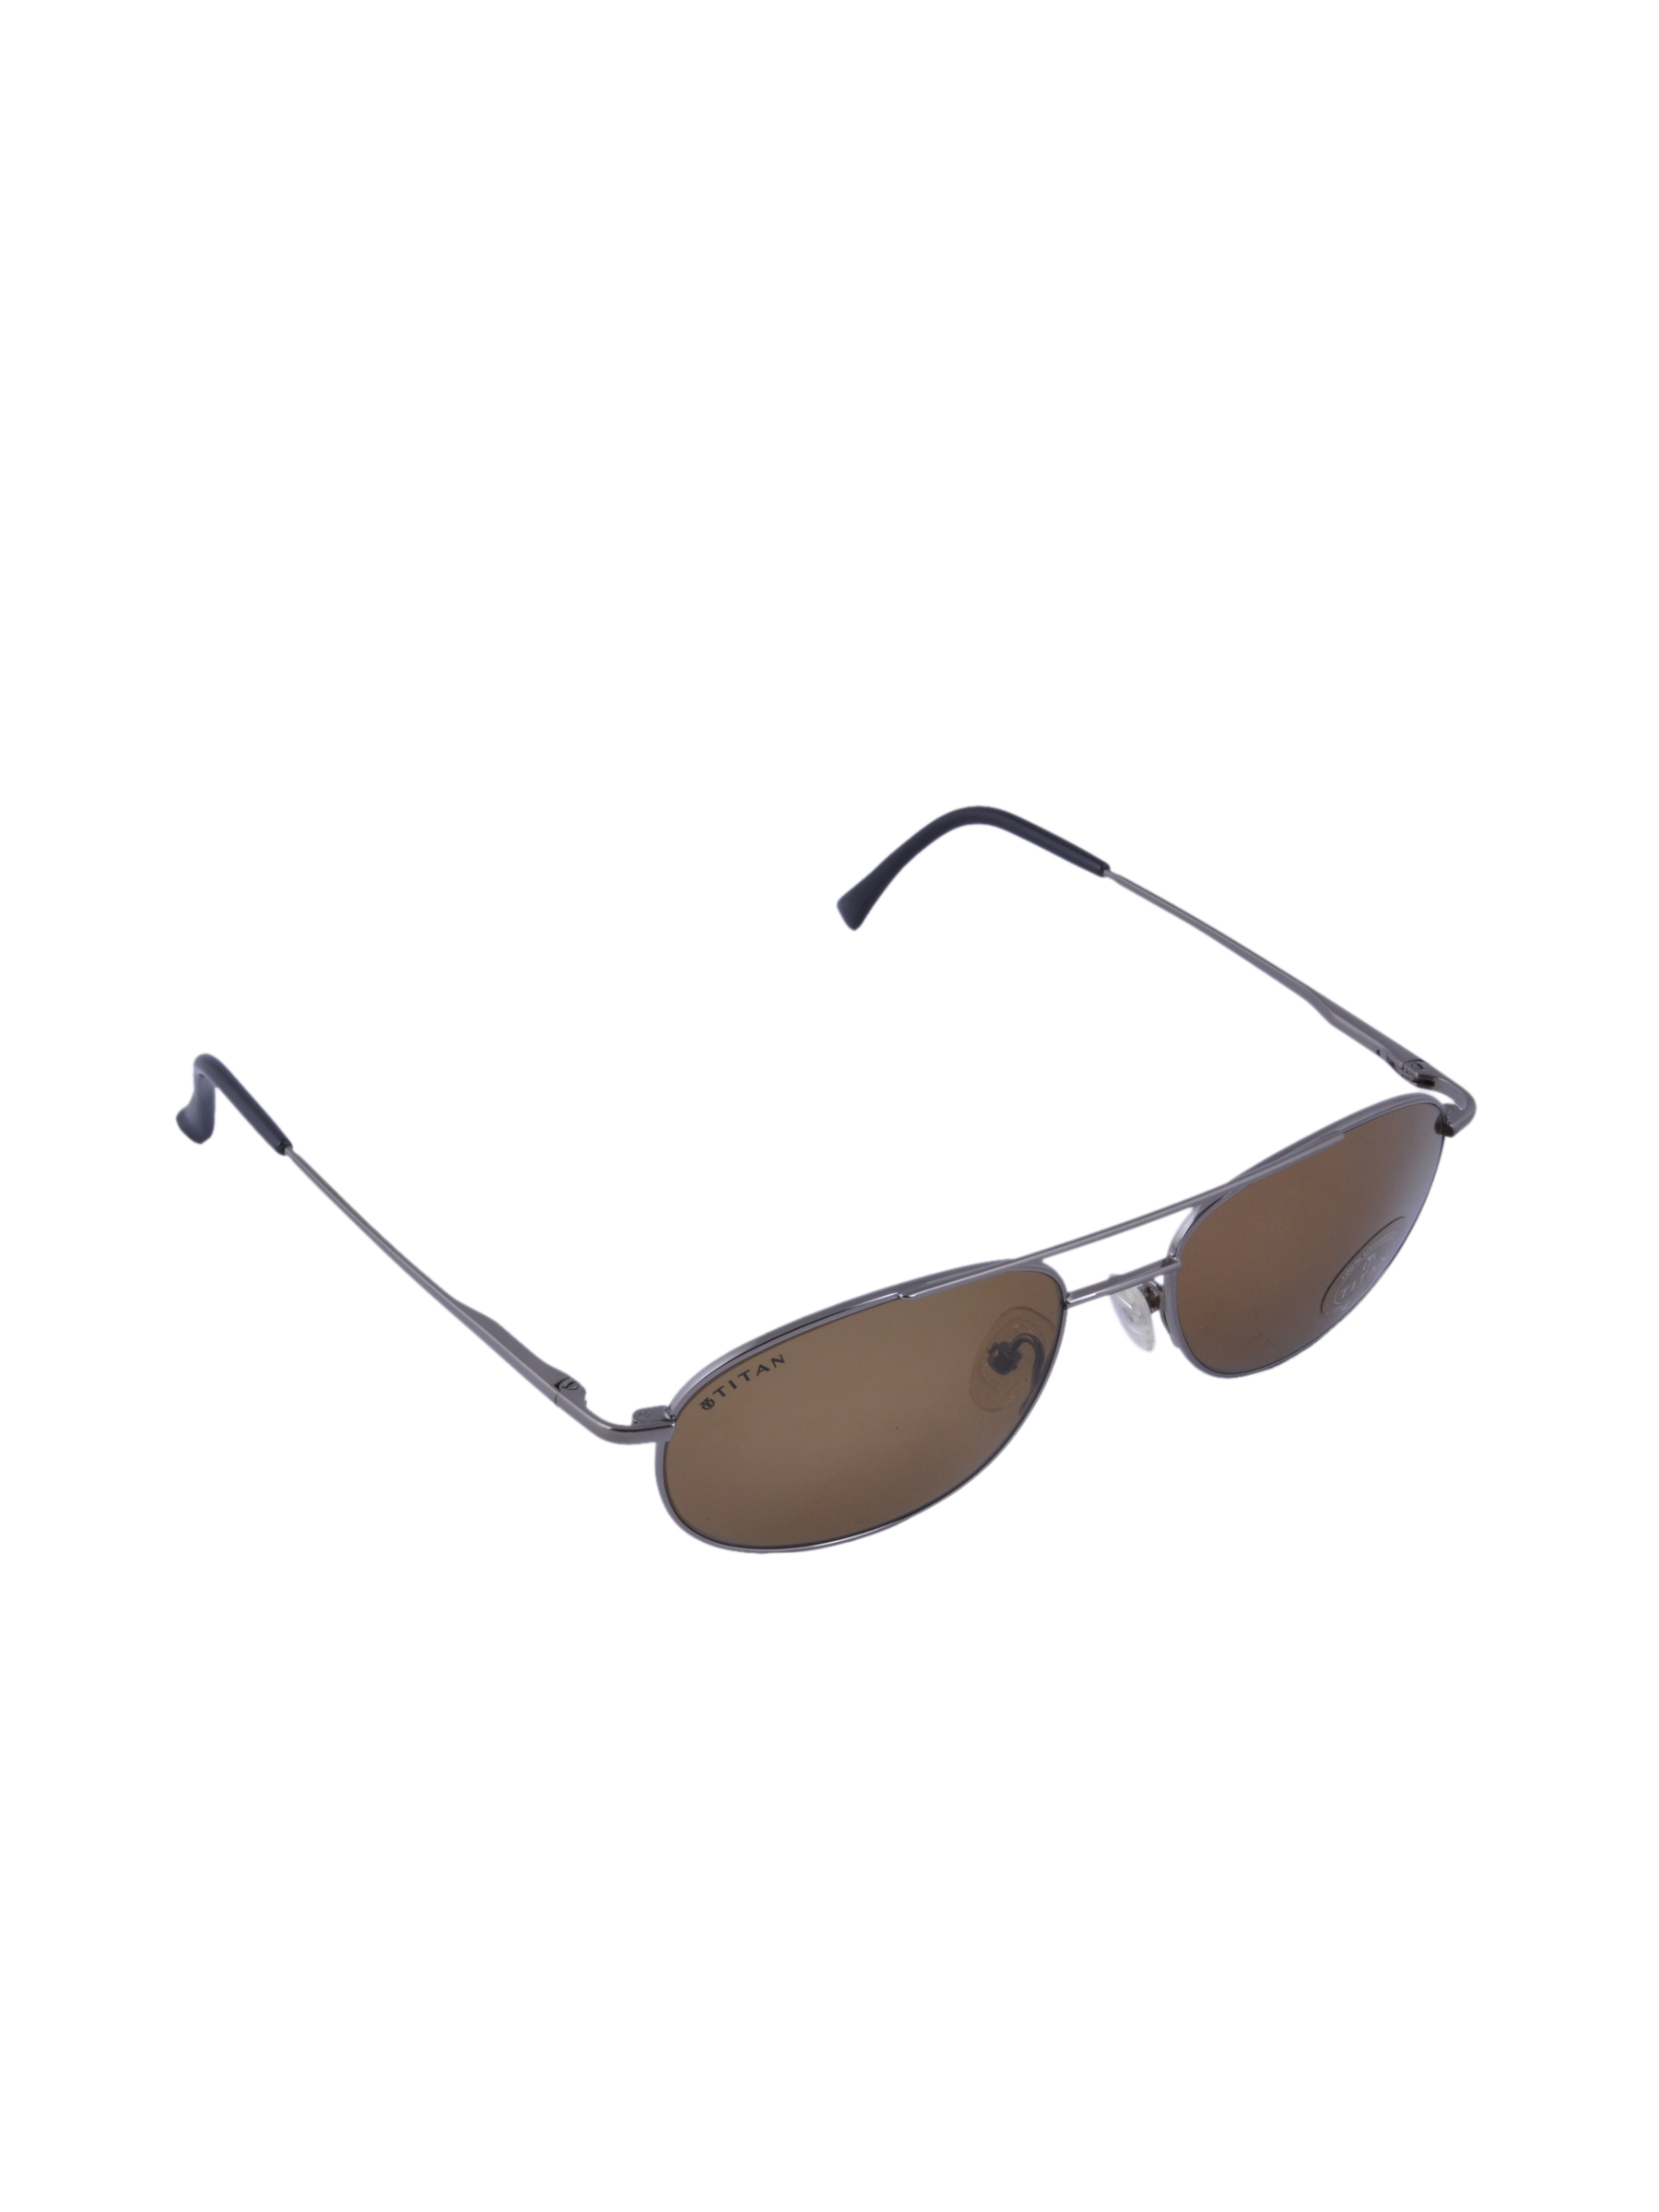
Fastrack Unisex Brown Sunglasses
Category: Accessories / Eyewear / Sunglasses
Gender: Unisex
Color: Brown
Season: Winter 2016
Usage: Casual